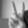
ASL letter: V